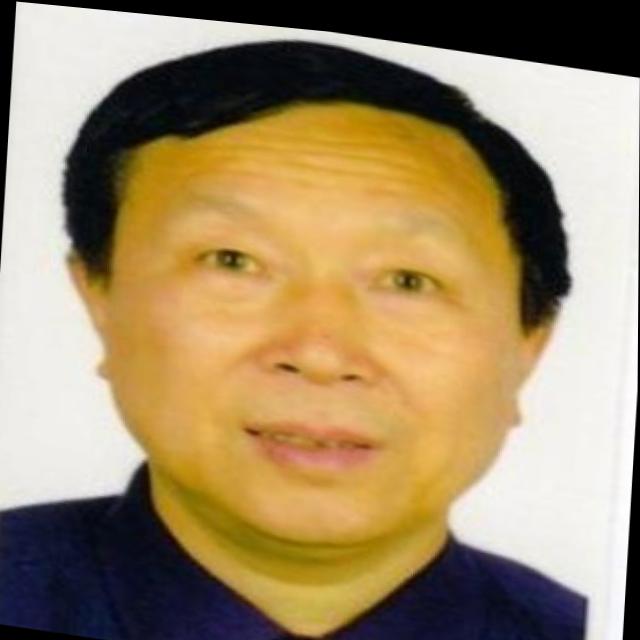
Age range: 45-64